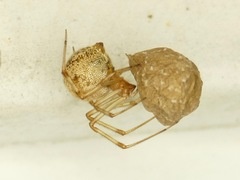
Species: Parasteatoda_tepidariorum